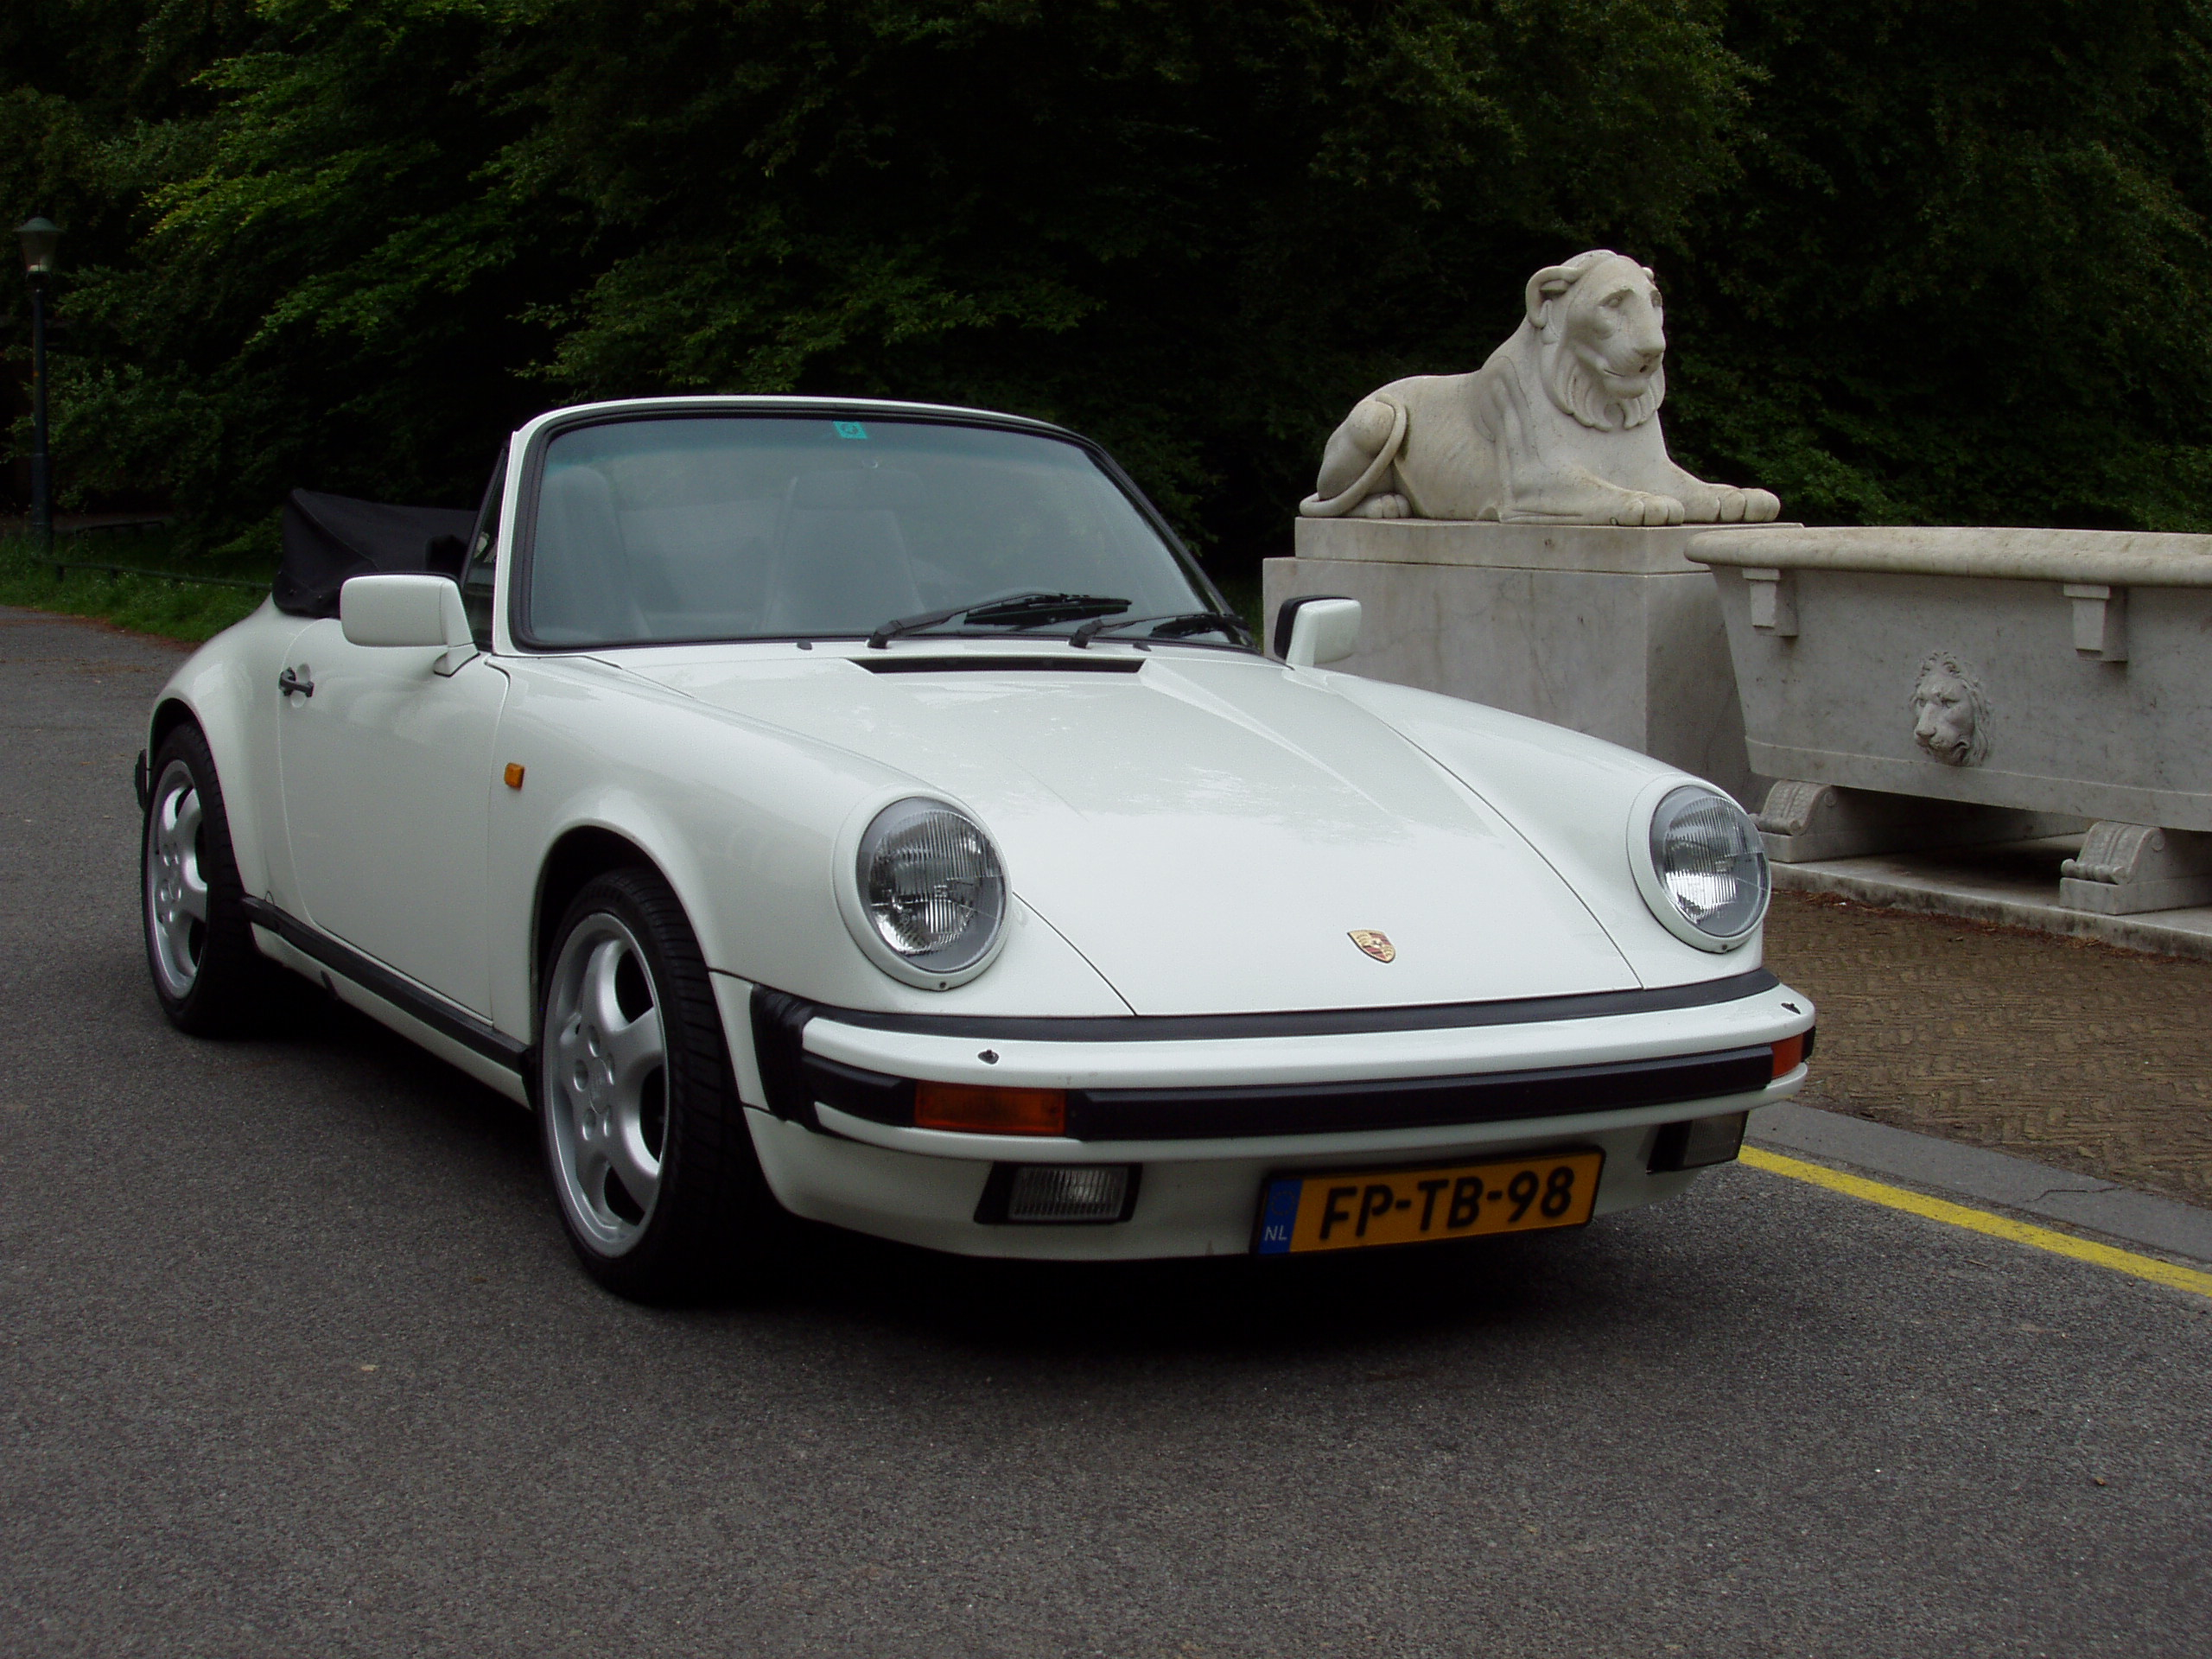
car, vehicle, sports car, convertible, coupe, porsche, 32, cabriolet, land vehicle, porsche 911, automobile make, automotive exterior, automotive design, performance car, porsche 911 classic, porsche 959, porsche 930, ruf ctr